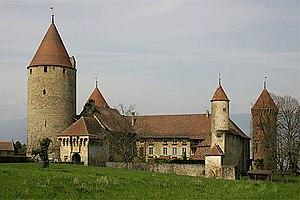
Humbert de Savoie dit le « Bâtard de Savoie » ou encore le « Grand Bâtard de Savoie », né vers 1377 et mort dans son château de Chenaux le 13 octobre 1443, est un seigneur, fils adultérin du comte Amédée VII de Savoie et ainsi demi-frère du futur comte, puis duc Amédée VIII de Savoie.
La Seigneurie d'Estavayer est une seigneurie du canton de Fribourg en Suisse. Fribourg achète un tiers de la seigneurie en 1488 et en fait une châtellenie. En 1536, Fribourg s'empare du tiers qui appartient à la maison de Savoie et transforme la châtellenie en bailliage.